Sergey Nikitin (musician)

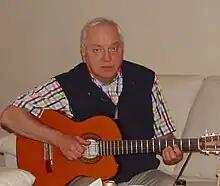
Nikitin in 2006

Sergey Yakovlevich Nikitin (born 8 March 1944) is a prominent Soviet and Russian bard, composer, and biophysicist. He performs both solo and in a duet with his wife, Tatyana Nikitina all over Russia, the former Soviet republics, and other countries with significant Russian-speaking diaspora. Nikitin is also known as a composer and performer of songs for children.